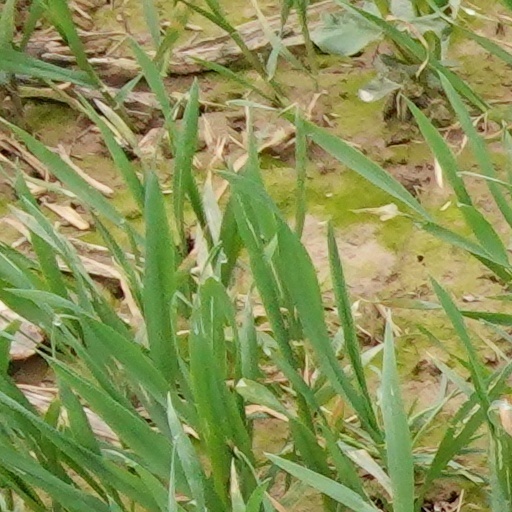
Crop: wheat